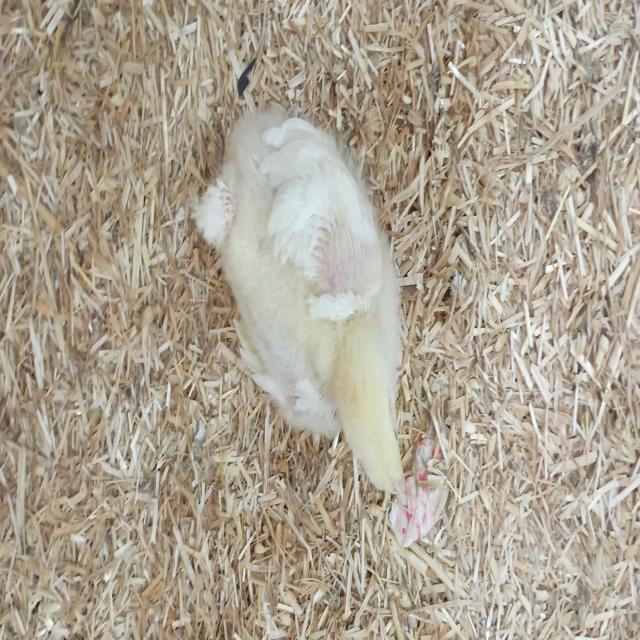
Weight: 381 g